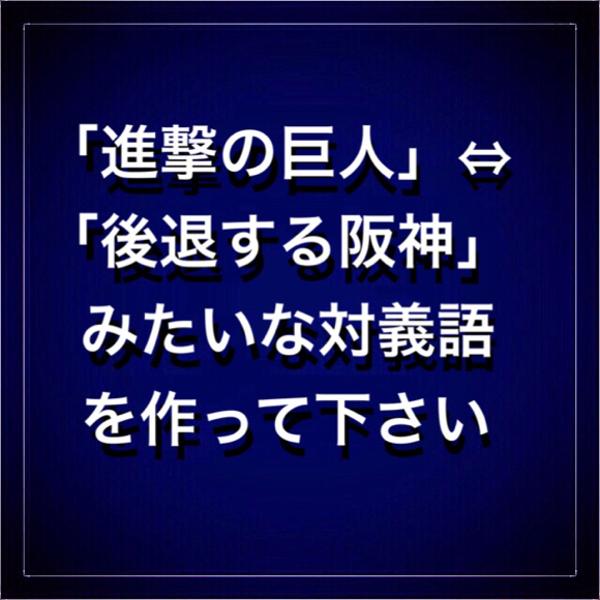
回答: 「おかあさんといっしょ」⇔「おとうさんとべっきょ」